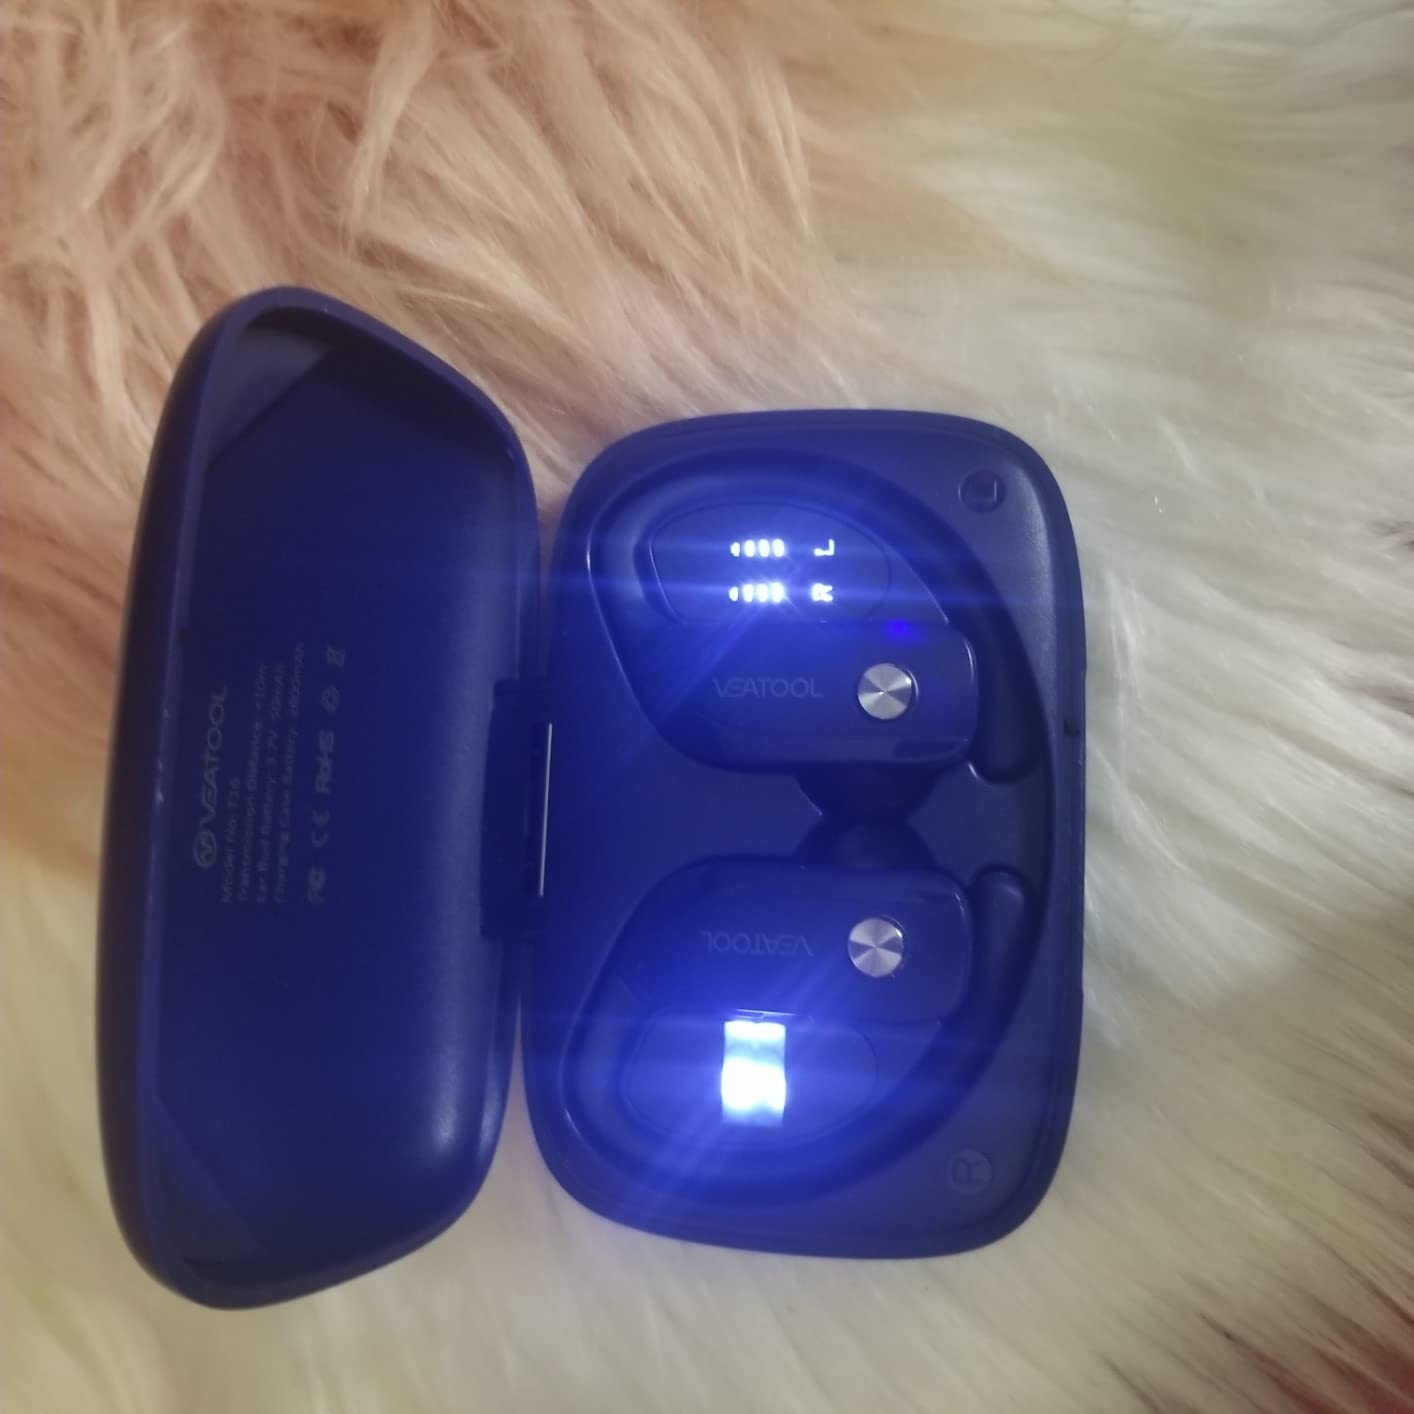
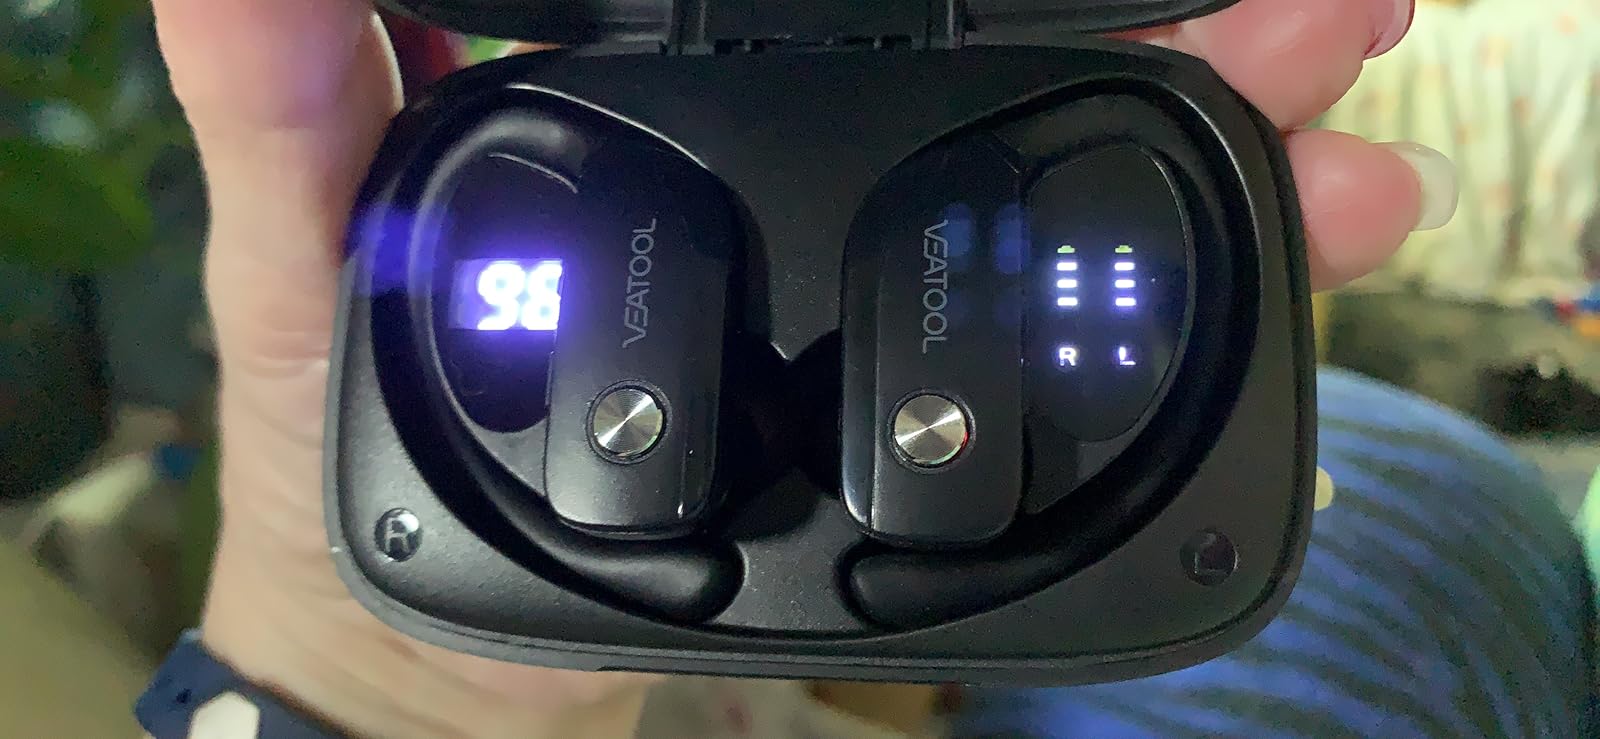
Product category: earbuds
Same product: no